Masayoshi Ochiai

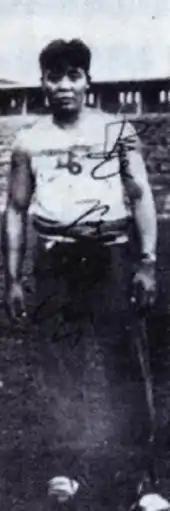

Masayoshi Ochiai (3 June 1910 – December 1939) was a Japanese track and field athlete. He competed in the men's hammer throw at the 1932 Summer Olympics. He was killed in action during World War II.